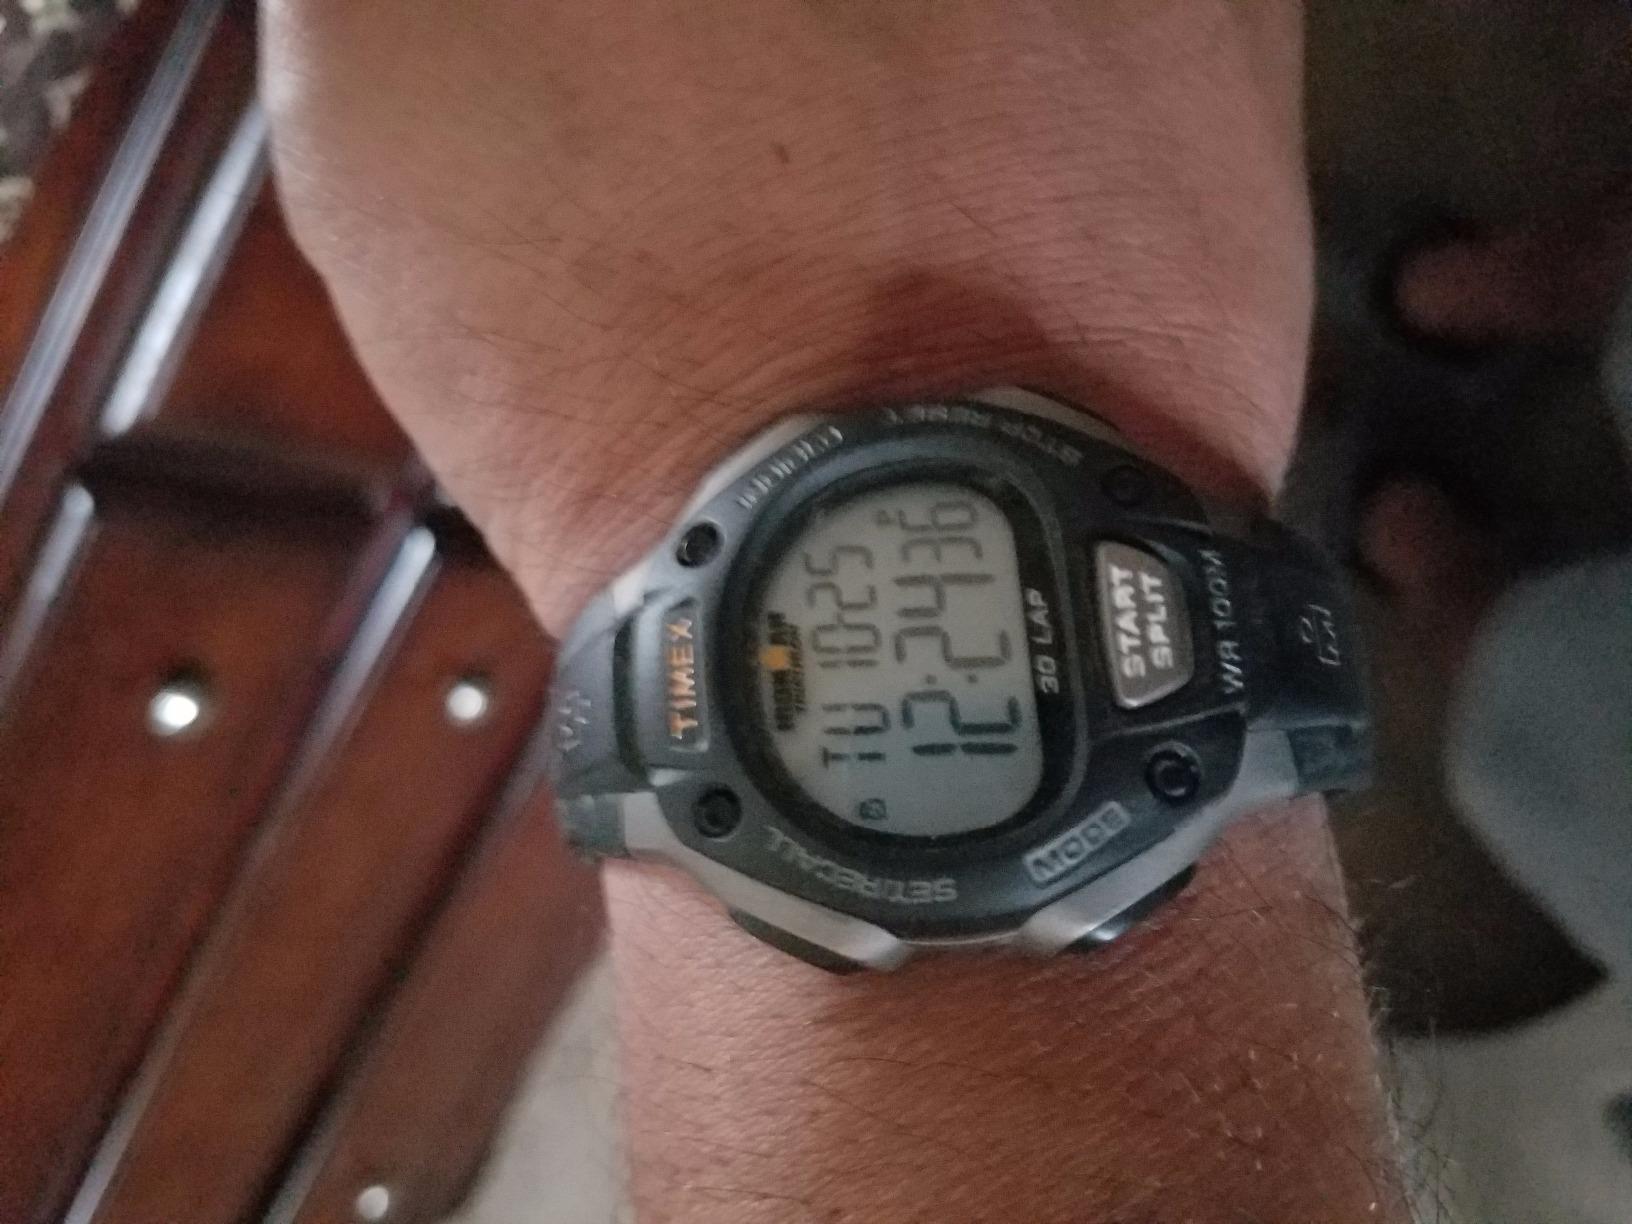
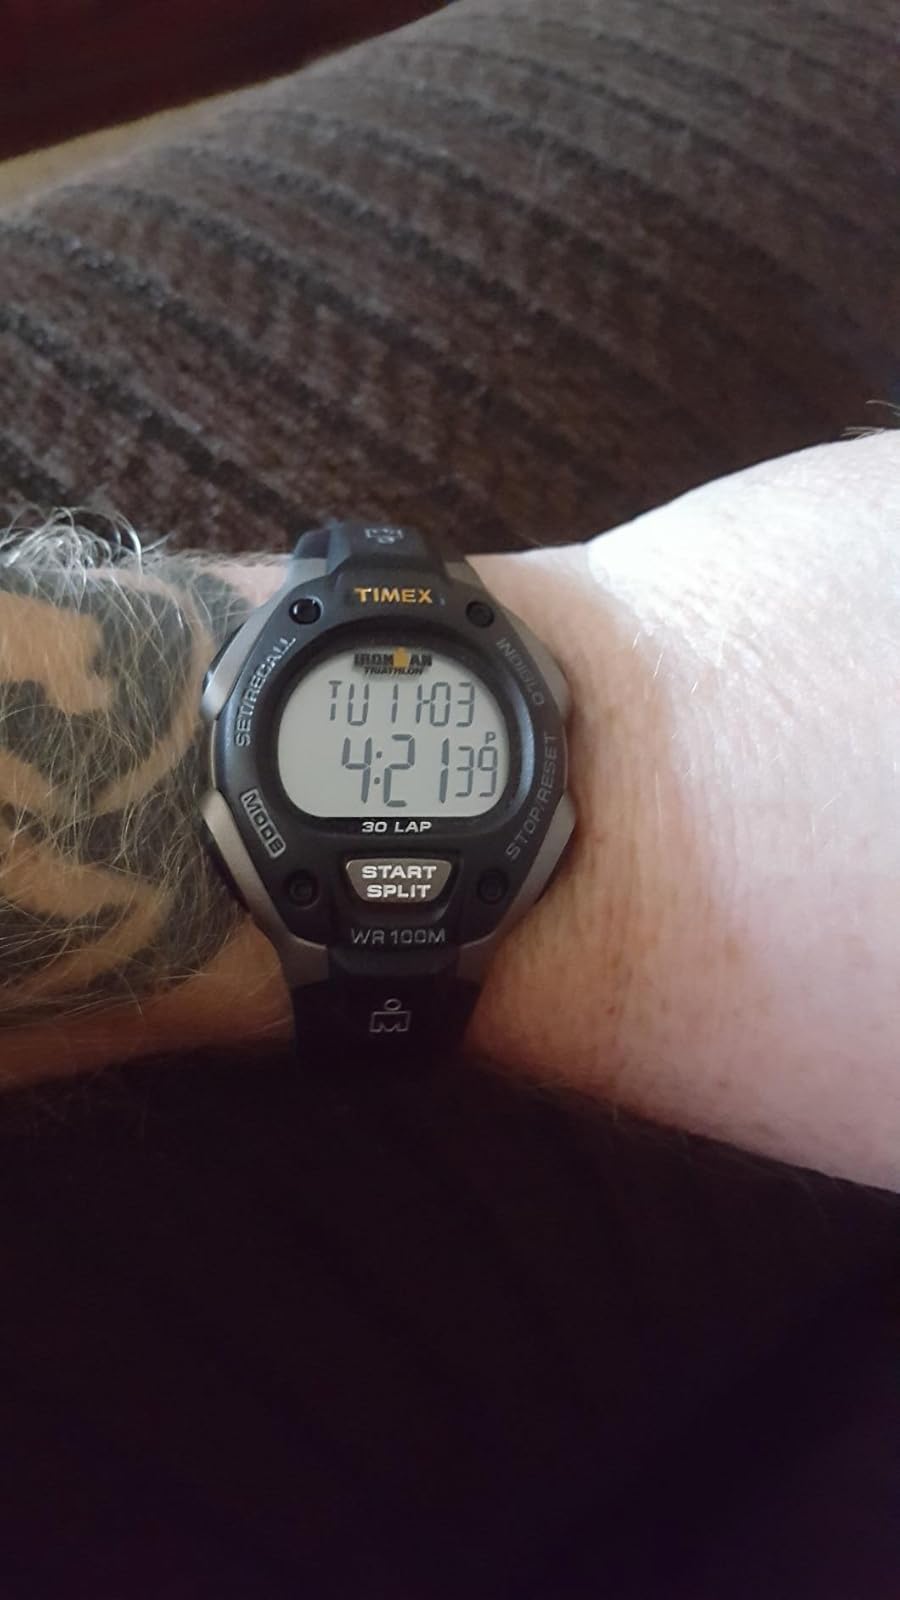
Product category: accessories_watch
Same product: yes